Grigory Martirosyan

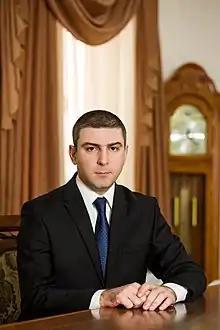
Martirosyan in 2018

Grigory Martirosyan (born 14 November 1978) is a politician who served as the State Minister of the de facto independent Republic of Artsakh from 2018 until 2021. He also previously served as Finance Minister from September 2017 until June 2018, when then State Minister, Arayik Harutyunyan, resigned and Martirosyan was appointed in his place.